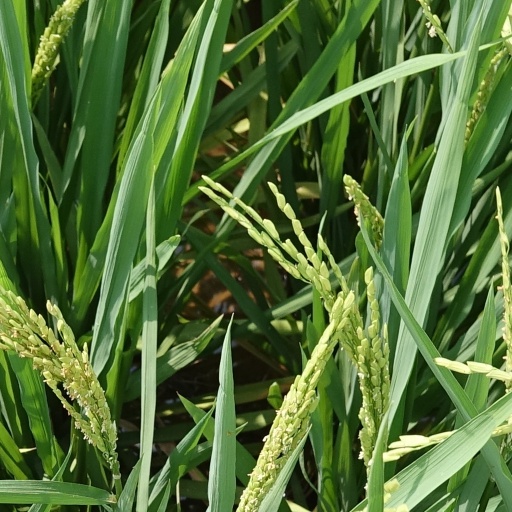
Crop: rice